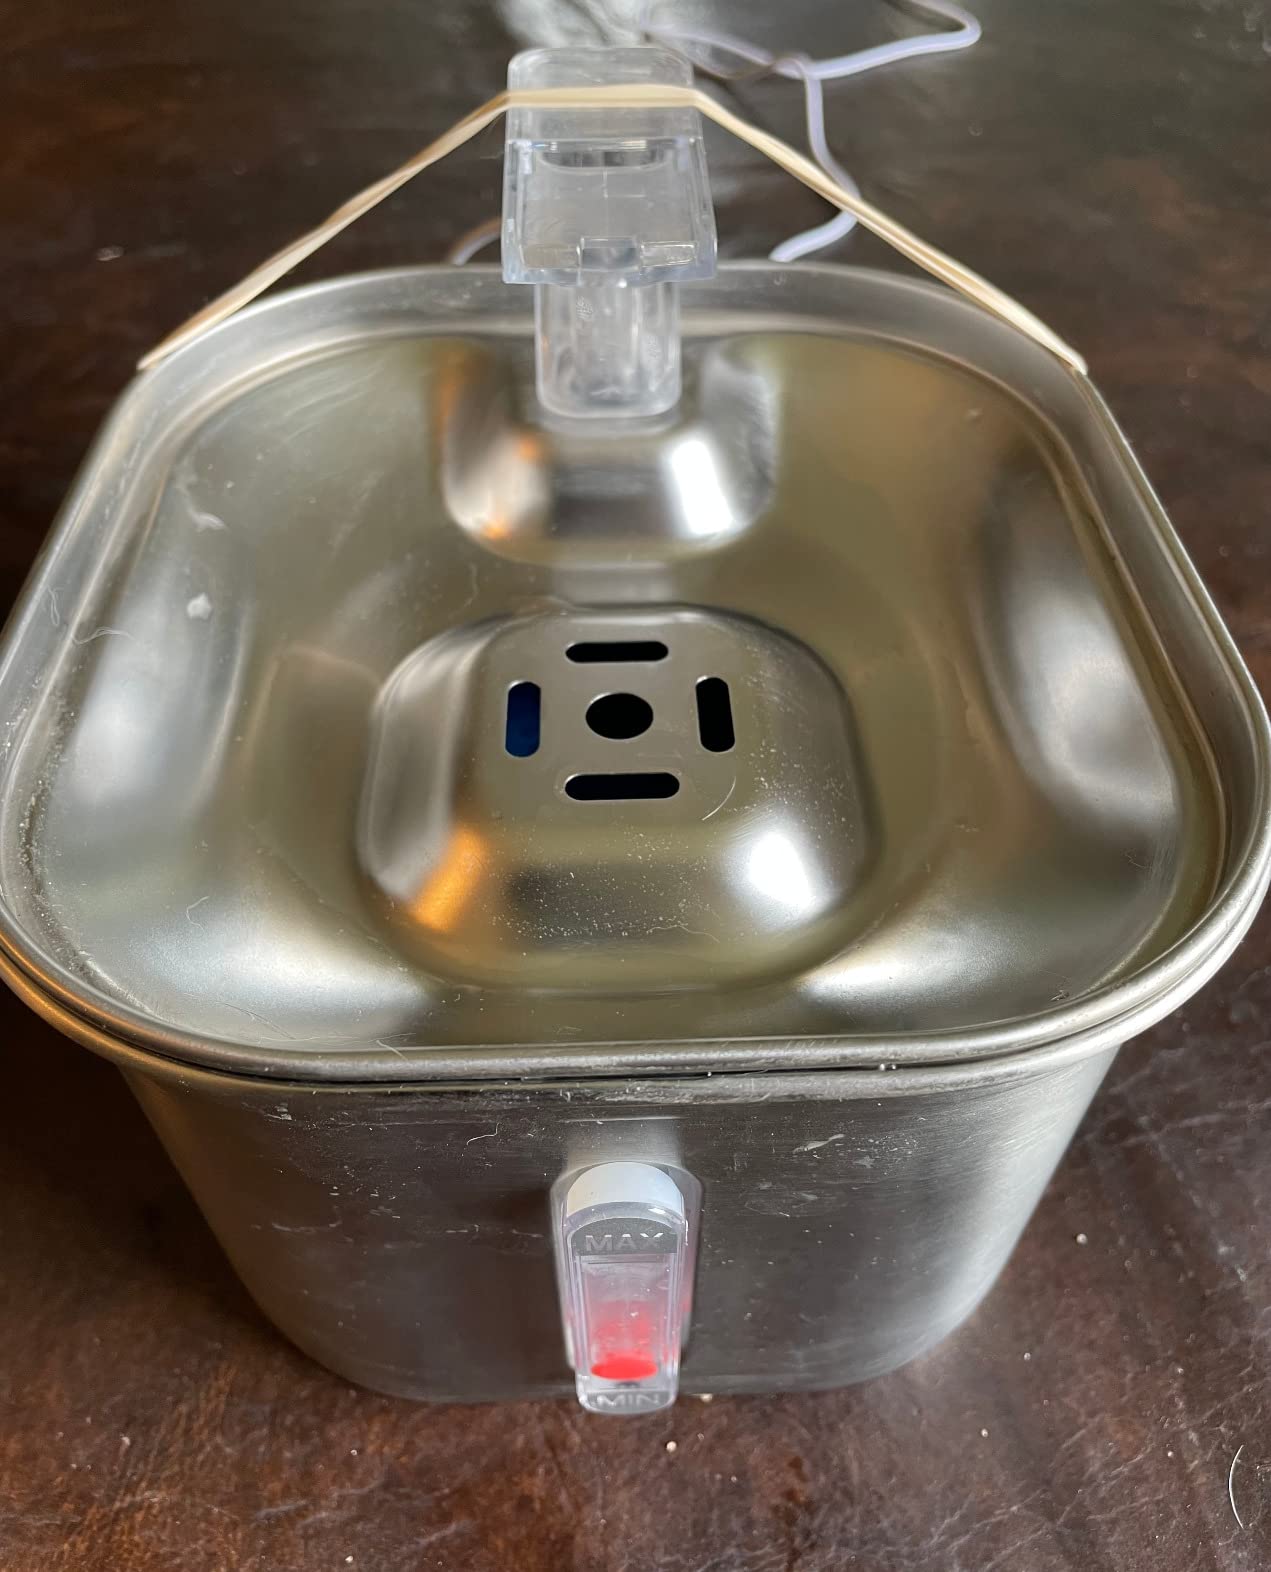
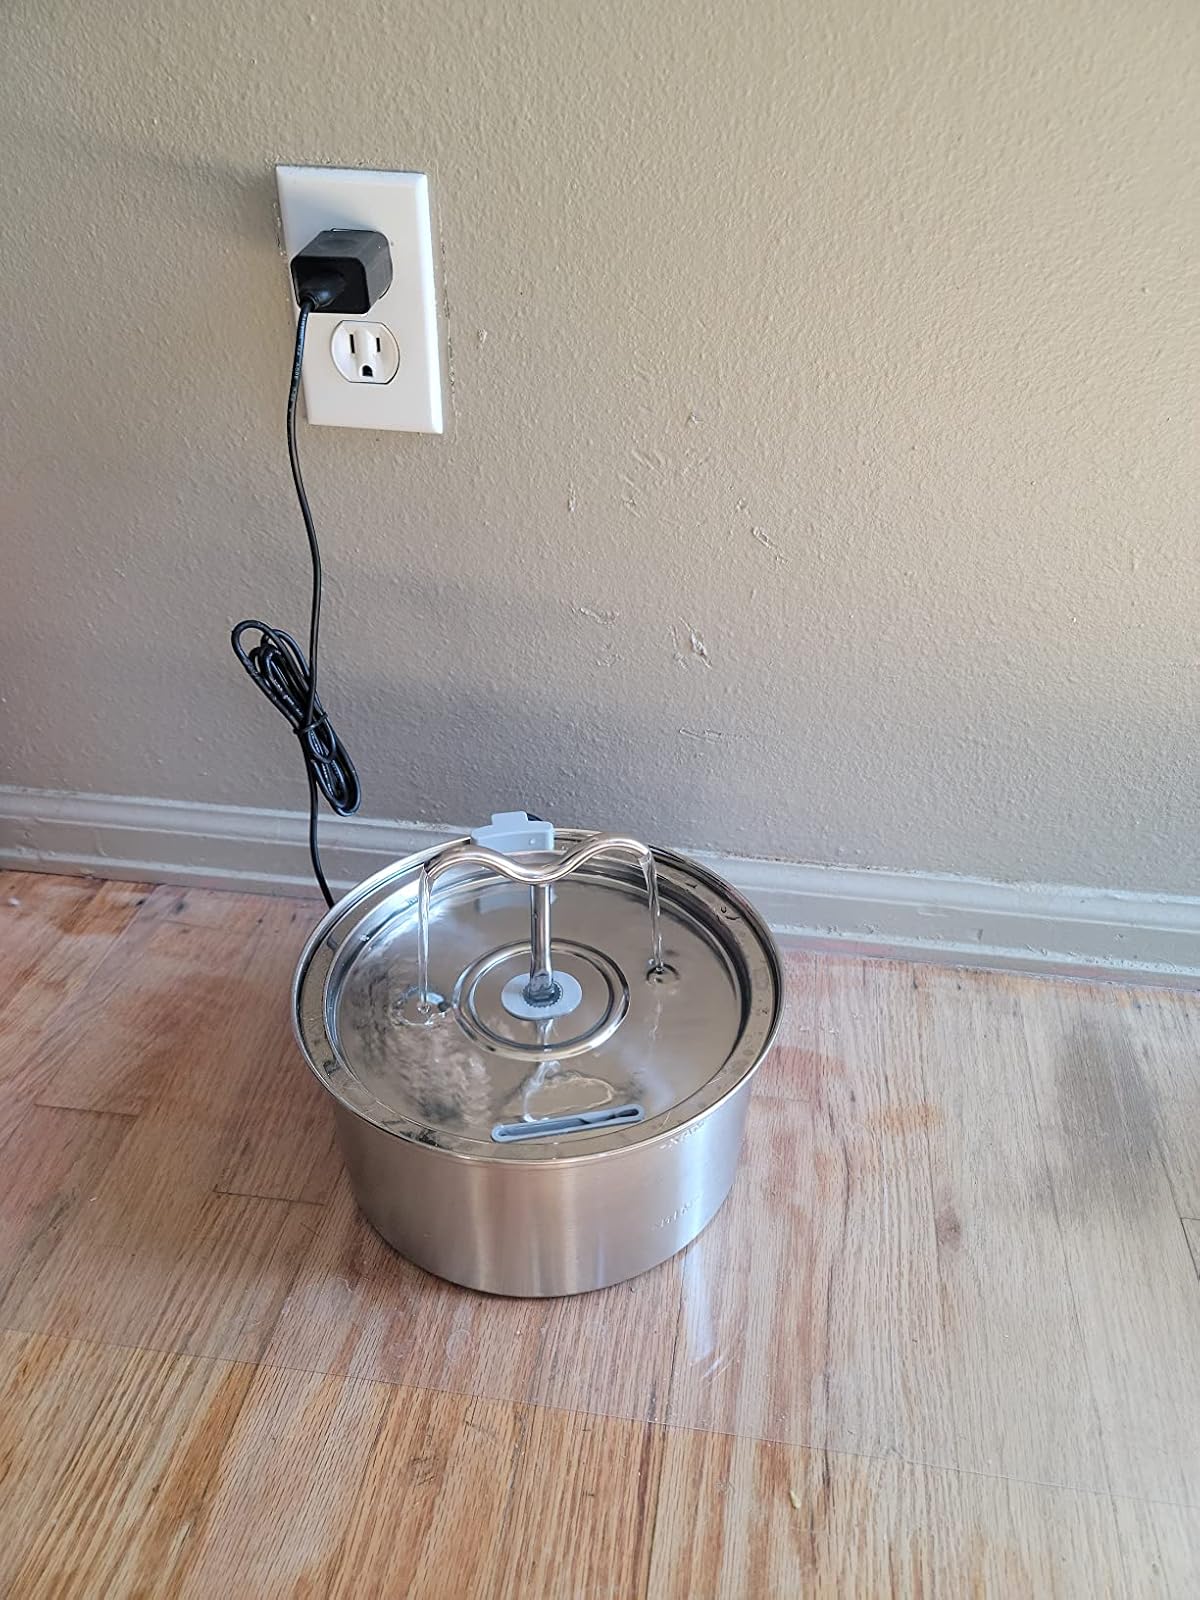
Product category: items_bowl
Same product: no